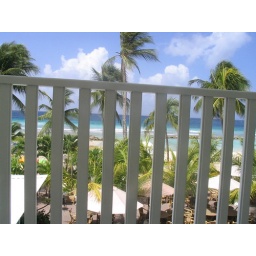
The exact view I had sitting in the chair on the balcony.